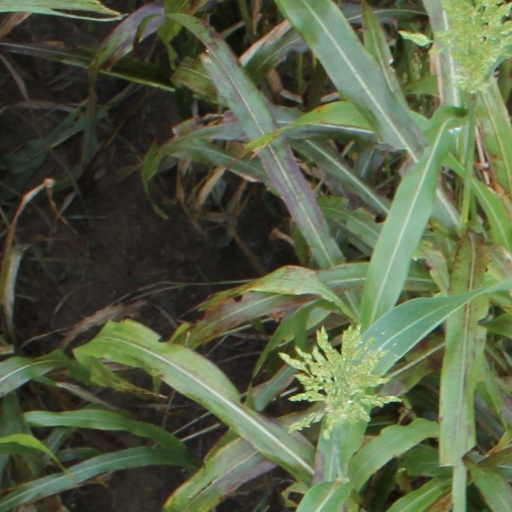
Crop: sorghum